Vida Newsom

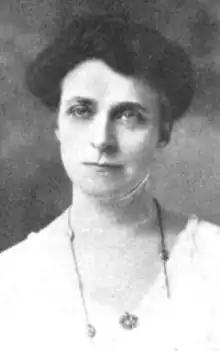
Vida Newsom, from a 1919 publication

Vida Newsom (January 4, 1873 – July 8, 1938) was an American suffragist and clubwoman, based in Columbus, Indiana. She was described in a 1925 headline as "One of State's Busiest Women."